Site Gallery

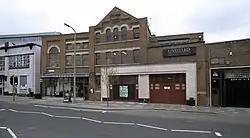
Site Gallery at 1 Brown Street

Site Gallery is an art gallery in Sheffield, England. It specialises in moving image, new media and performance based art.